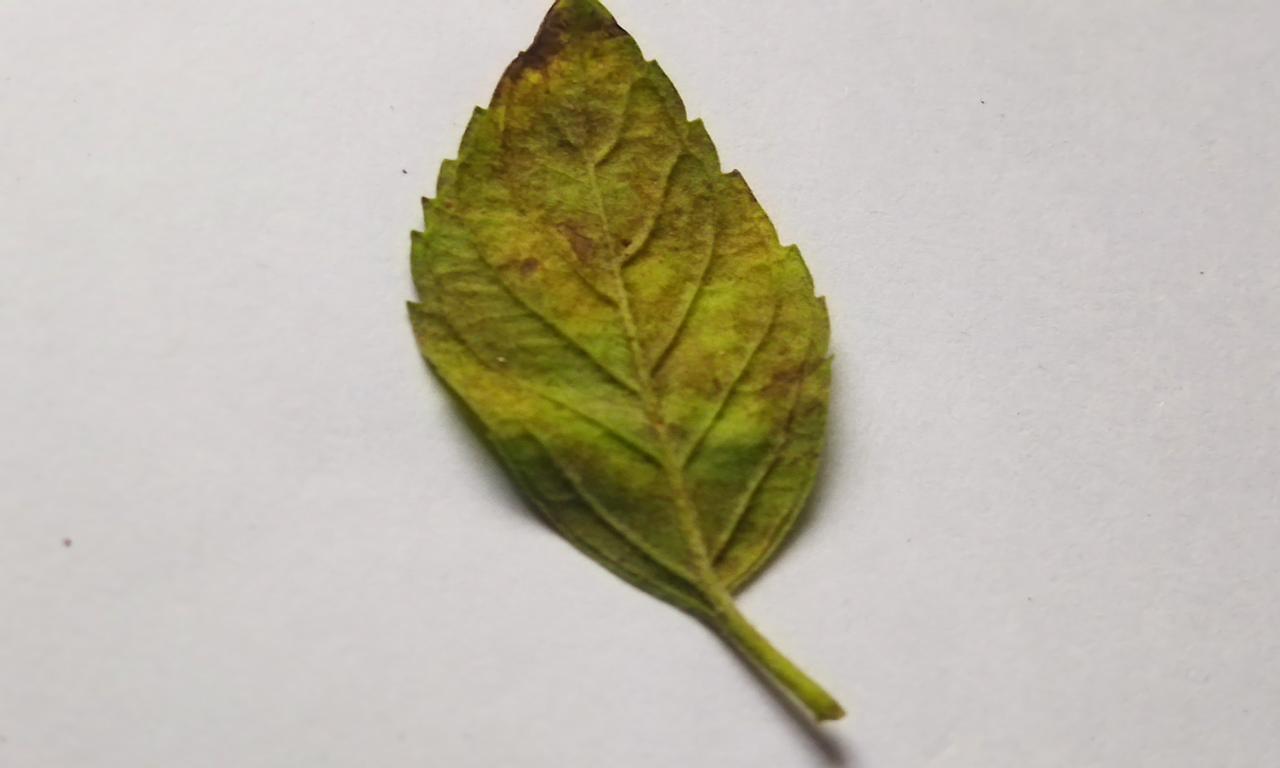
Label: Spoiled